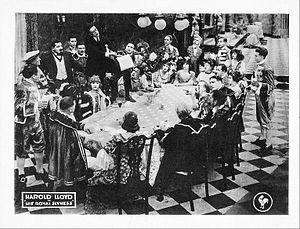
Le Royaume de Tulipatan ou Prince malgré lui est un film américain réalisé par Hal Roach, sorti en 1920.